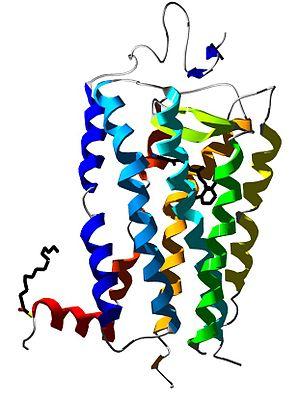
La biochimie est l'étude des réactions chimiques qui se déroulent au sein des êtres vivants, et notamment dans les cellules. La complexité des processus chimiques biologiques est contrôlée à travers la signalisation cellulaire et les transferts d'énergie au cours du métabolisme. Depuis un demi-siècle, la biochimie est parvenue à rendre compte d'un nombre considérable de processus biologiques, au point que pratiquement tous les domaines de la biologie, depuis la botanique jusqu'à la médecine, sont aujourd'hui engagés dans la recherche biochimique, voire biotechnologique. L'objectif principal de la biochimie de nos jours est de comprendre, en intégrant les données obtenues au niveau moléculaire, comment les biomolécules et leurs interactions génèrent les structures et les processus biologiques observés dans les cellules, ouvrant la voie à la compréhension des organismes dans leur ensemble. Dans ce cadre, la chimie supramoléculaire s'intéresse aux complexes moléculaires tels que les organites, qui constituent un niveau d'organisation de la matière vivante intermédiaire entre les molécules et les cellules.